Schoenfels Castle

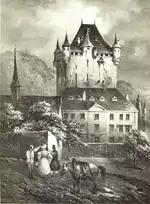
Drawing by Nicolas Liez (1834) with the now demolished manor house

The castle appears to have been built by Friedrich of Schonevels in 1292. Through marriage, it subsequently belonged to the families of Ansembourg and Sanem. In the 16th century, Henri Schloeder of Lachen became the owner and the Lord of Schoenfels and Busbach. His arms are to found on the keep. In 1683, the French destroyed the castle's defences and in 1690 the castle and the village were burnt down after a dispute between Theodor von Neunheuser and the Lord of Brandenbourg. In 1759, Pierre-François de Gaillot de Genouillac became Lord of Schoenfels after marrying Marie-Catherine de Neunheuser. In 1813, his son, François-Romain de Gaillot, sold the castle to Jean-Baptiste Thorn-Suttor, governor of the Province of Luxembourg during the Belgian period (1831-1839). The Belgian senator Jacques Engler bought the castle in 1840 and left it to his son-in-law Baron Auguste Goethals who built a residence beside the keep. In 1948, the Luxembourgish industrialist Camille Weiss bought the property but sold it in 1971 to the Luxembourg State. The new residence was demolished in 1976.